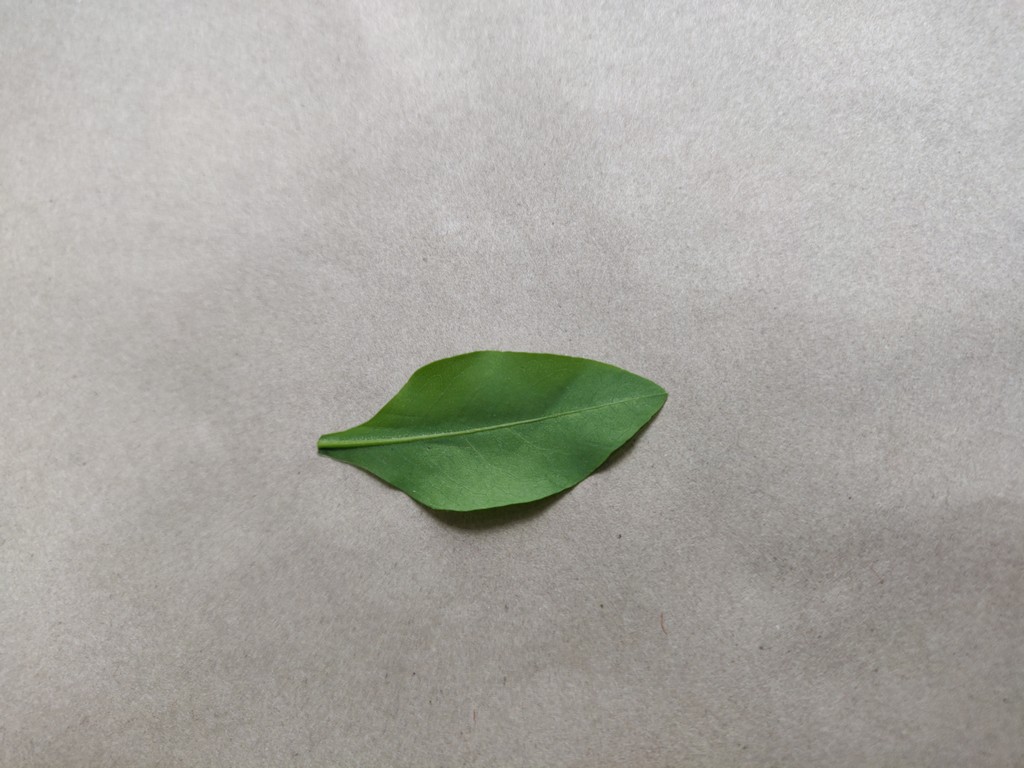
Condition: Healthy
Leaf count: single
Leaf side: back